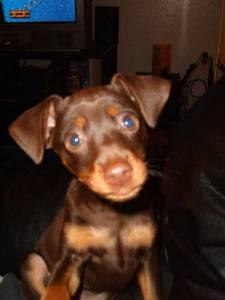
Breed: miniature pinscher